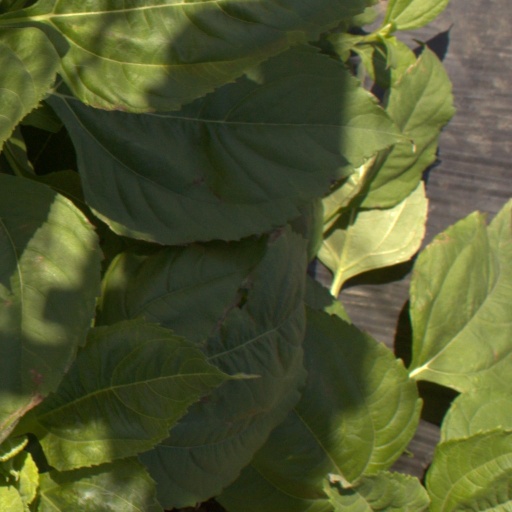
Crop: Jerusalem artichoke